London Underground 1960 Stock

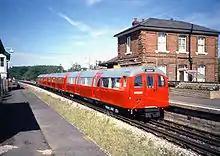
Red 1960 stock train heading for Ongar calls at North Weald, April 1990. This train comprises 2x 1960 DM and 1x 1938 T.

The 1960 Stock trains ran mainly on the Hainault loop. Following limited trials on the District line of a system of Automatic Train Operation (ATO) in 1963, the lightly used Woodford to Hainault section of the Central line was used as a testing ground for full ATO in preparation for its use on the Victoria line. Five of the six 1960-stock trains were adapted at Acton Works. The side doors to the driver's cab were sealed, so that access was normally through the passenger saloon. Since the trains were to be operated by one person, the door controls were moved from the rear end of the motor car into the cab. The train control equipment was fitted beneath the centre seats, and consisted of a "black box", which interpreted signals received from the running rails. These were picked up by sensing coils mounted on the leading bogie. One rail supplied safety information, which was received continuously. Any failure to obtain this data resulted in a trip-valve operating, which stopped the train. The second rail supplied signal commands, which included speed signals and instructions to start and stop the train. This information was only provided when it was needed. The driver was renamed a train operator, and was responsible for opening and closing the doors at stations, and initiating a start from the stations, by pressing two buttons simultaneously. All other operation, including stopping at signals and restarting when safe to proceed was automatic. The first automatic train entered service on 5 April 1964. The automatic control equipment was temporarily mounted in the passenger saloon, between the cab and the first set of doors, to enable engineers to monitor and adjust it as experience was gained.